Hashemite University

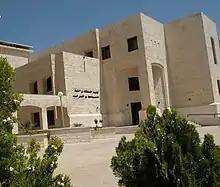
Queen Rania Faculty of Tourism and Heritage

The Queen Rania Faculty of Tourism and Heritage was established in 1999/2000 in the fields of tourism, conserving antiquities and managing cultural resources.